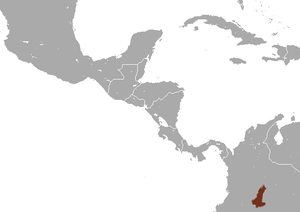
Callicebus ornatus est un singe du Nouveau Monde de la famille des Pitheciidae.